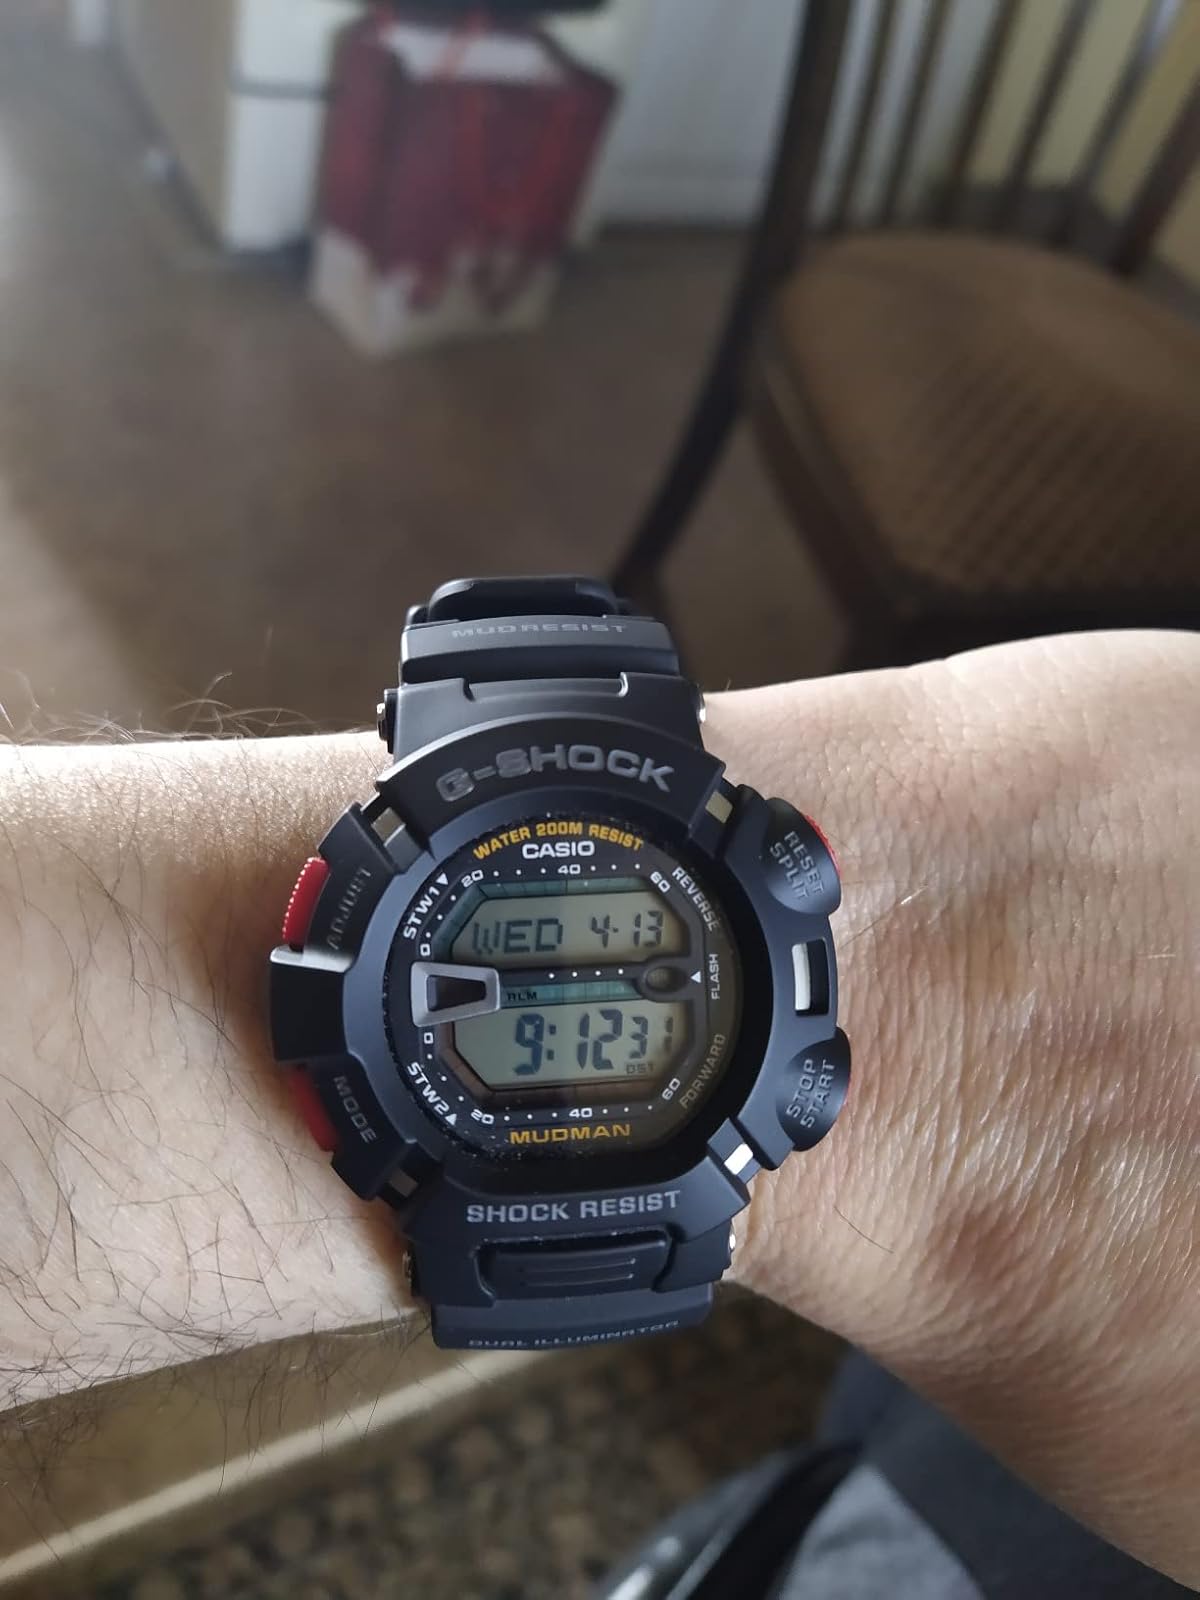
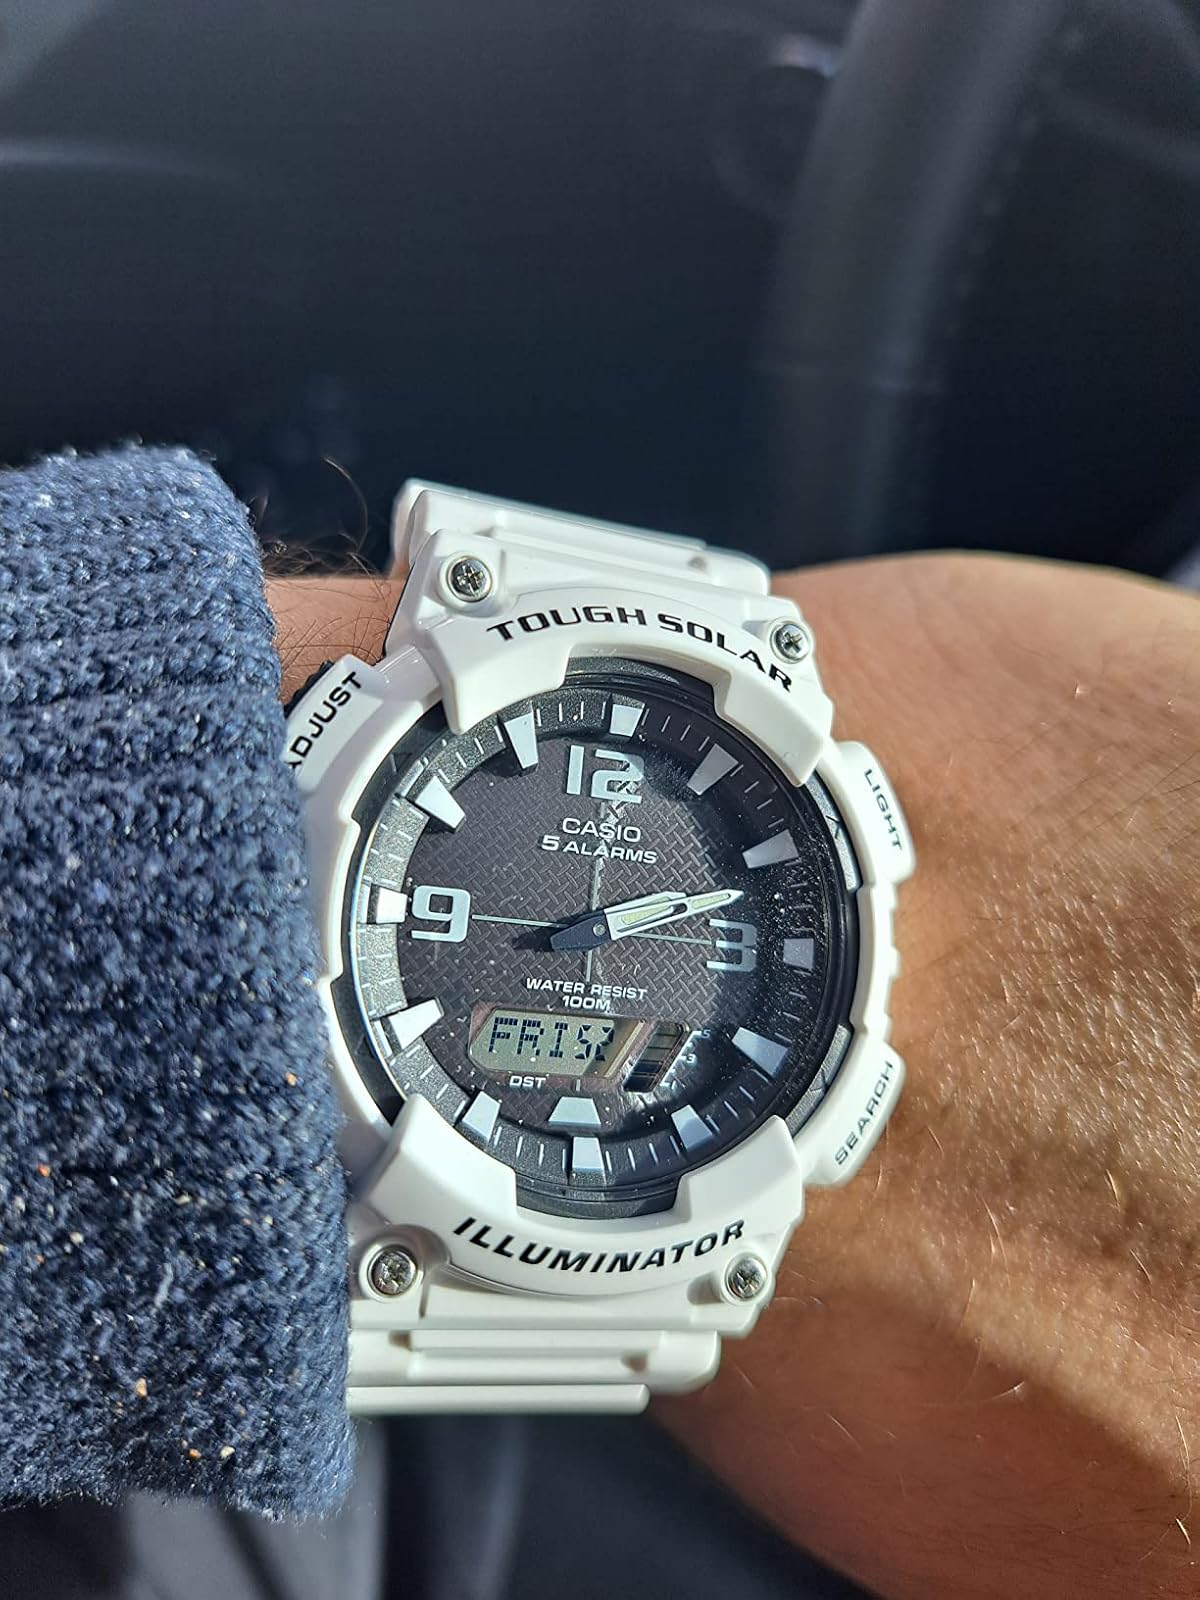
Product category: accessories_watch
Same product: no